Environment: real
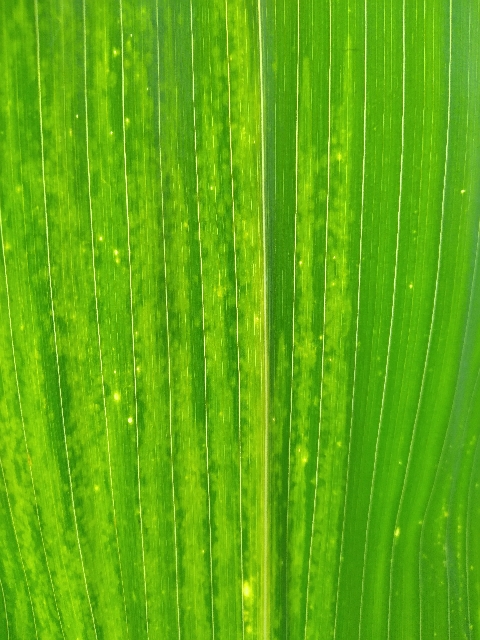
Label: lethal_necrosis